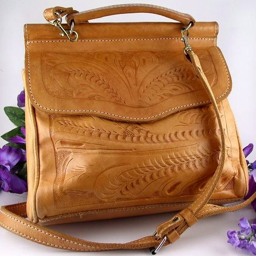
had to have this in a greedy moment .